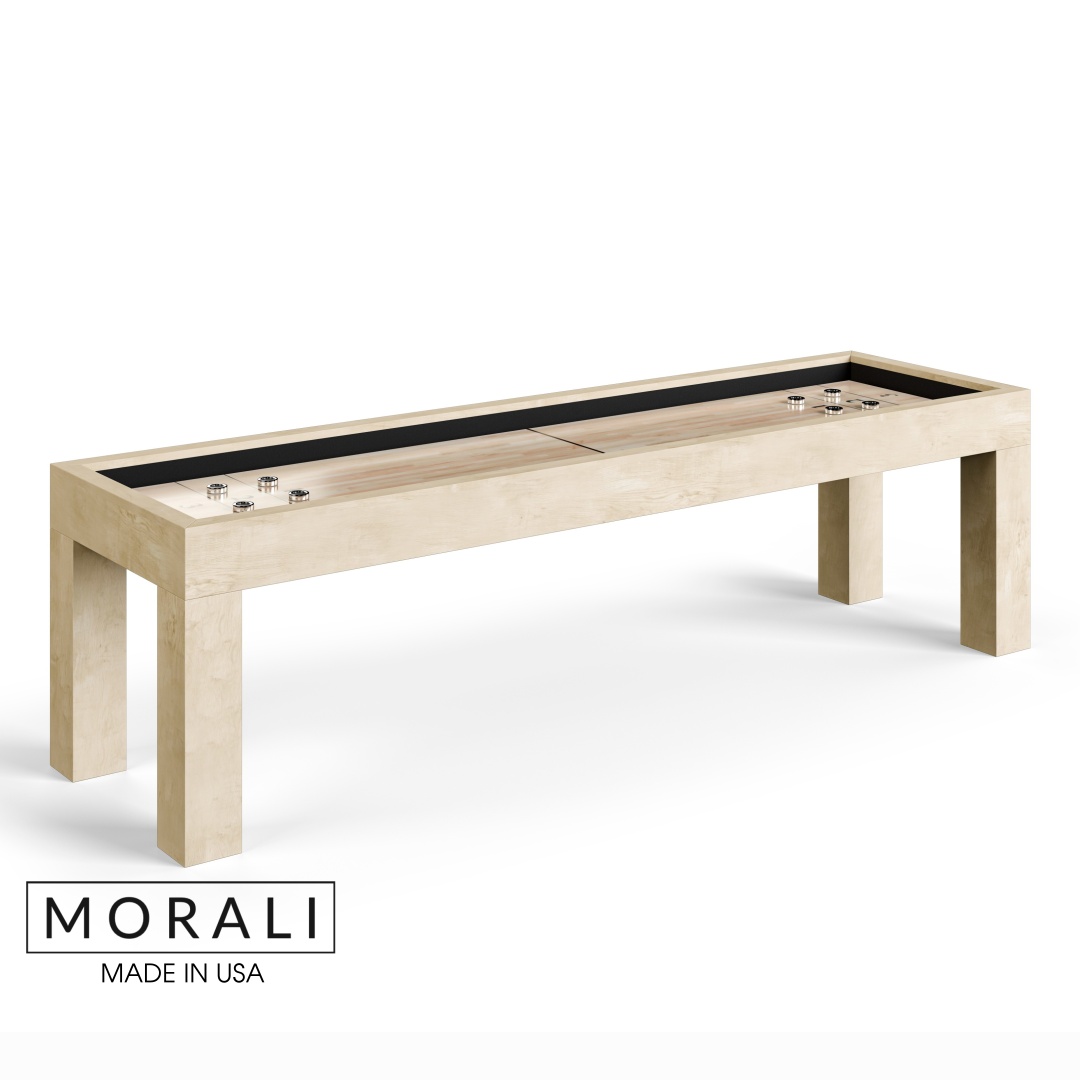
The Modern Shuffleboard (Oak Wood Natural Finish)
Brand: Modern GameRoom
Made in the USA. This beautiful custom-made shuffleboard is made to order. It's solid oak wood with a beautiful blonde finish. Lead Time: Due to the custom nature of this product and being made to order, the lead time to ship is currently 6-8 weeks from time your order is placed. Contact us for wood samples. Free Shipping Nationwide (only within the continental USA).
Category: Sporting Goods > Indoor Games > Table Shuffleboard